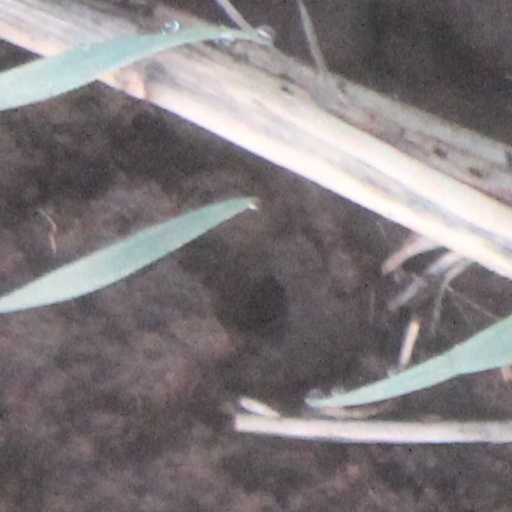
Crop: wheat